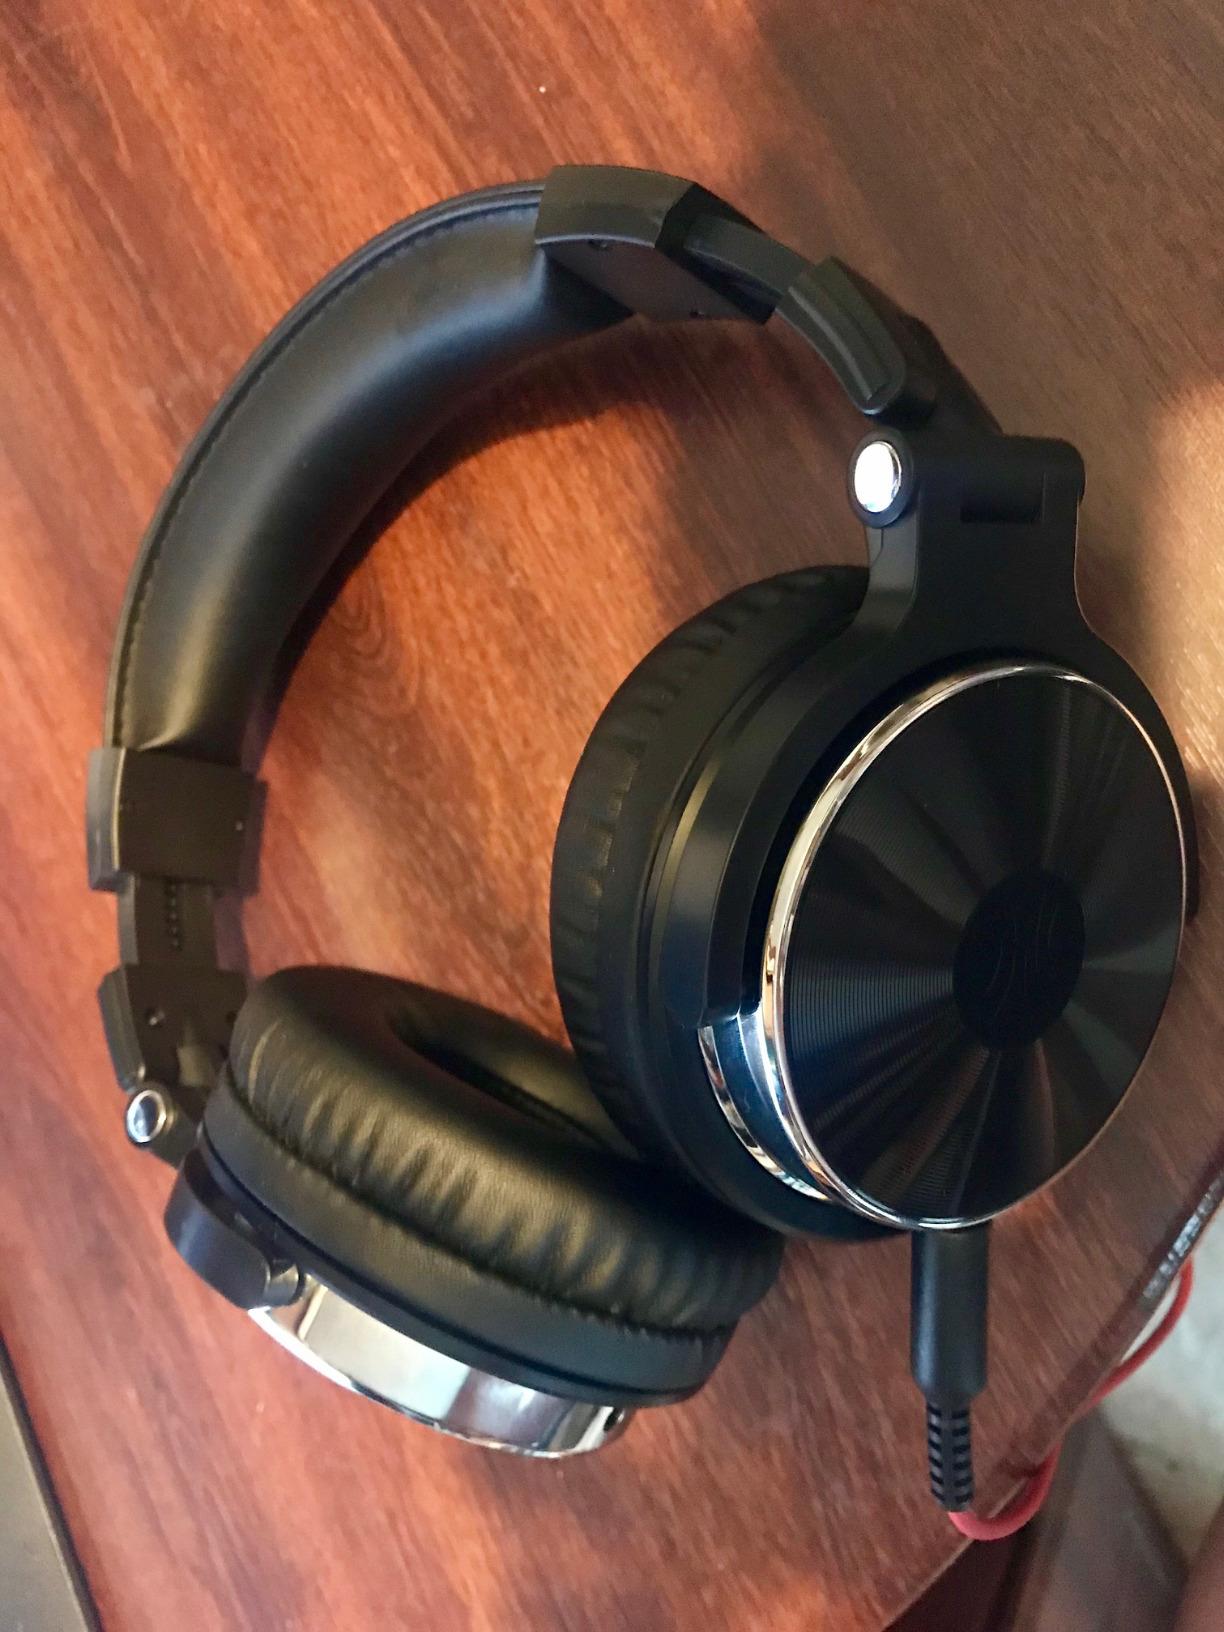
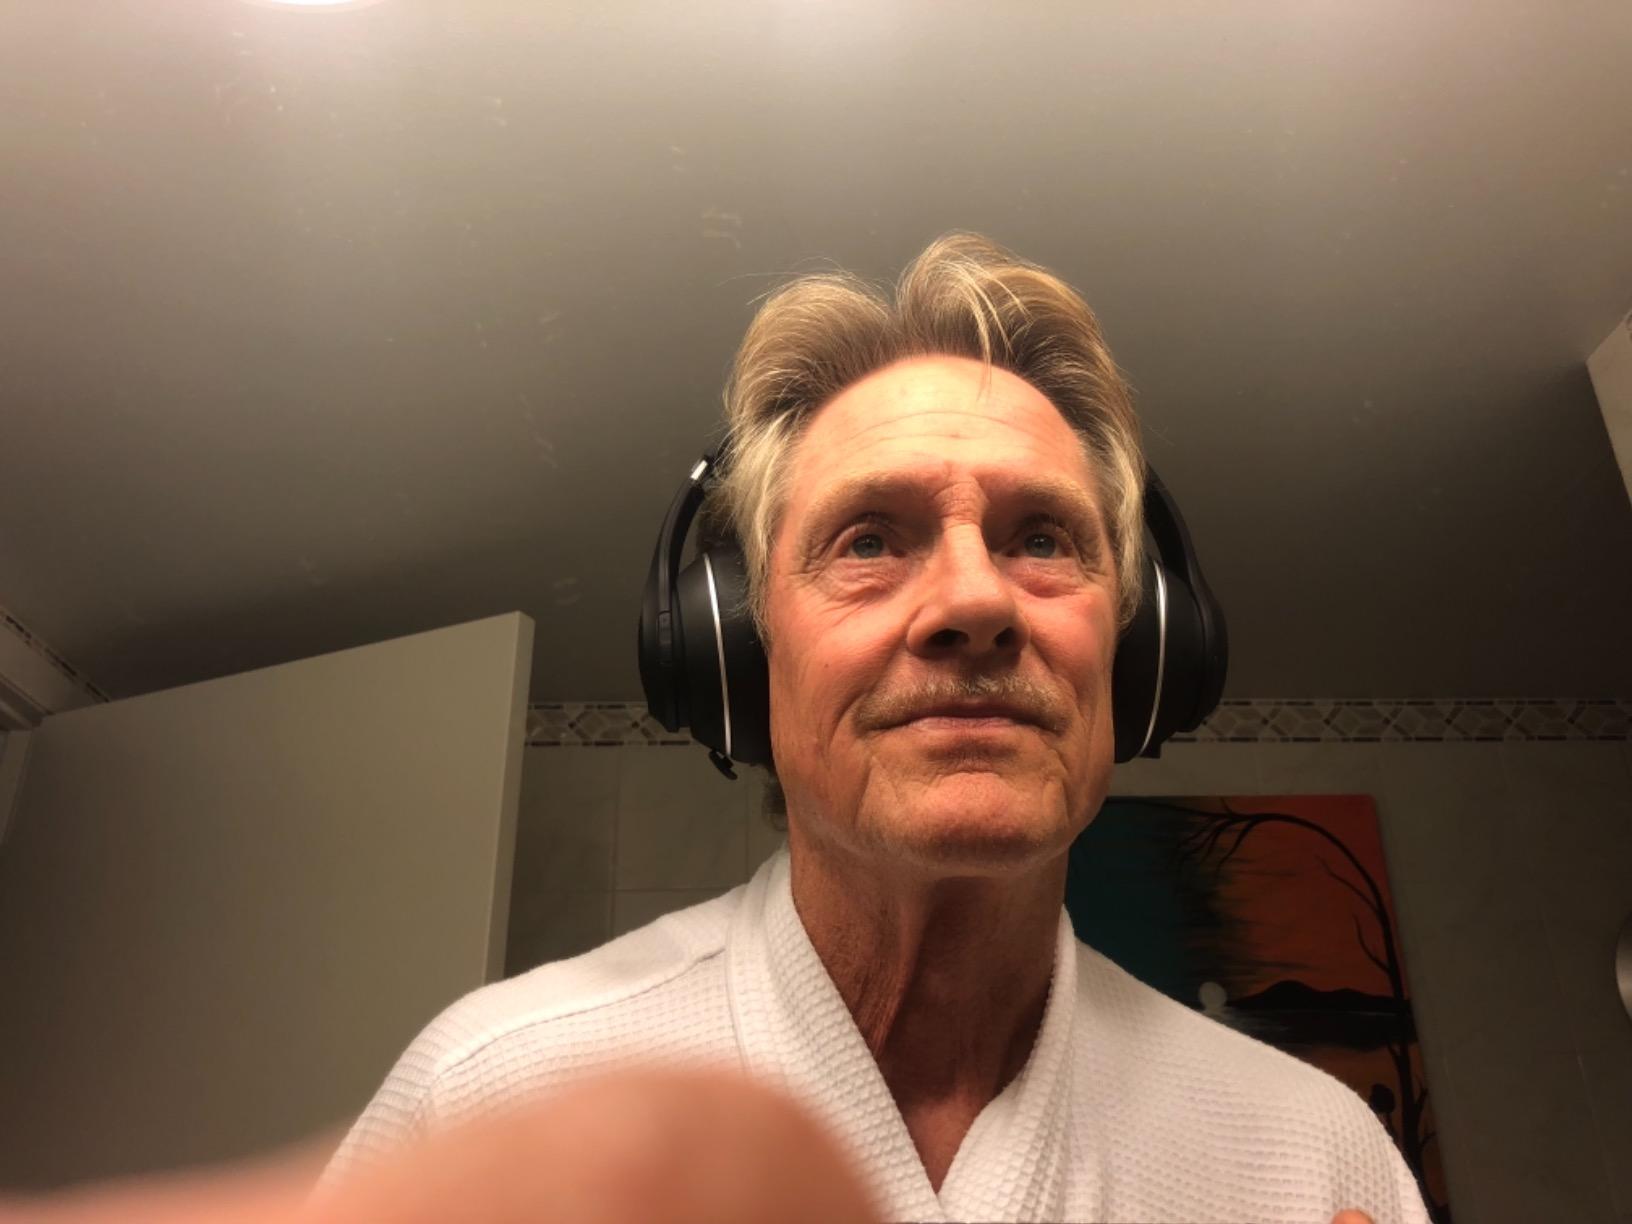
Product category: headphones
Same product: no